University of Nebraska–Lincoln

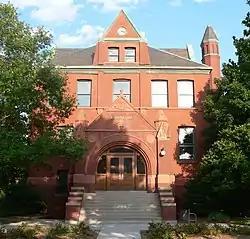
Architecture Hall, built in 1895 as University Library, is the oldest building on campus.

Campus construction began in September 1869 when the cornerstone of University Hall was laid at the corner of 11th and S Streets. Though the building was very large, expensive, and ornate, it was made of low-quality materials and required a foundation repair before hosting a single class. By 1871, the university welcomed its inaugural class of twenty collegiate students and 110 preparatory students, and in 1873 offered its first degrees to graduating students. A school newspaper, "Monthly Hesperian Student" (later "The Hesperian", now "The Daily Nebraskan"), was quickly established and the University of Nebraska State Museum (now Morrill Hall) opened in University Hall. In its early years, the University of Nebraska was modest in terms of enrollment, budget, and stature. The school's development was slowed by a mid-1870s grasshopper swarm that devastated the state's economy and caused NU's first chancellor, Allen R. Benton, to resign. Benton's successor, Edmund Burke Fairfield, led a contentious tenure highlighted by clashes over the place of religion in higher education. Under Fairfield's watch, the University of Nebraska hired its first female faculty member, Ellen Smith (Smith Hall, built on campus in 1967 as a student residence hall, is named in her honor). Smith's hire highlighted the young university's relatively diverse group of students and faculty; this was done deliberately by the board of regents, which hoped to boost the school's enrollment and the city's population through immigration.